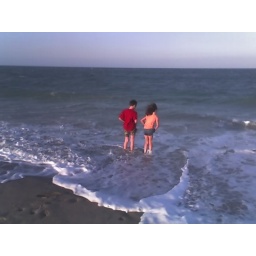
Son and daughter in the water looking for the turtle again